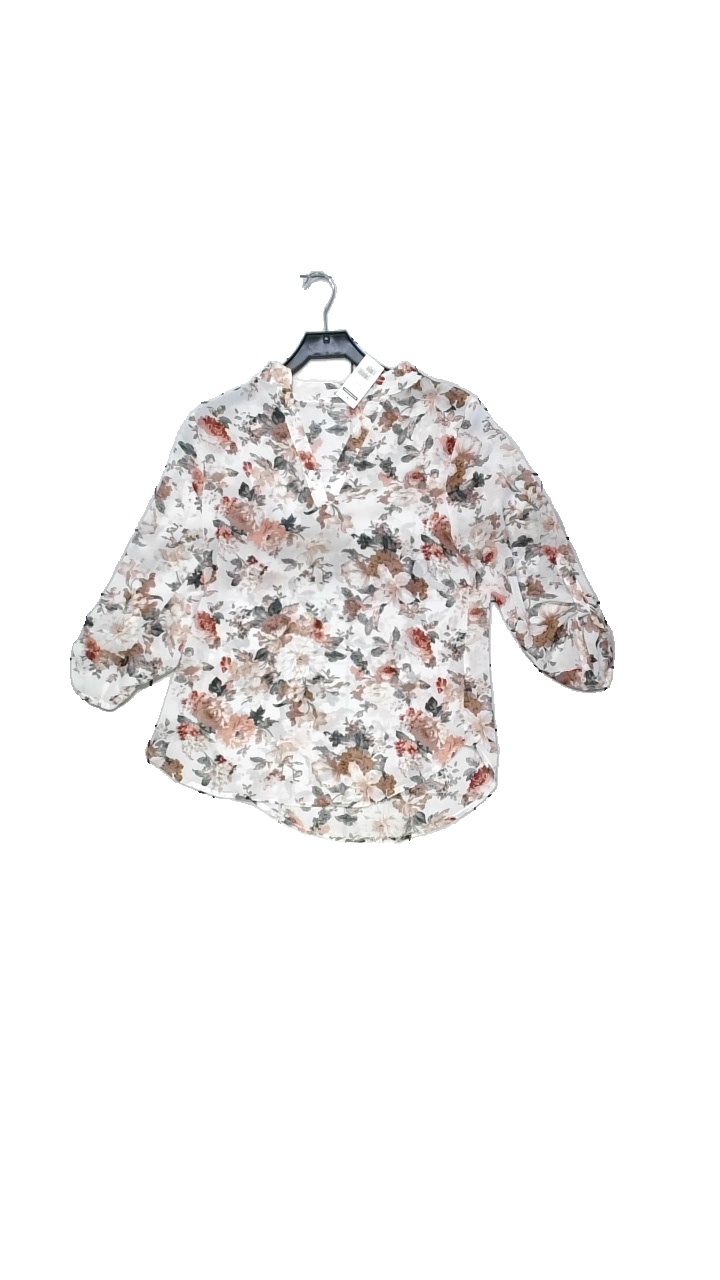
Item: Blouse (Ladies)
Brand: Myhowls
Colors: Multicolor, White, Brown, Green
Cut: Regular, Loose
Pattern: Floral print
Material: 100% polyester
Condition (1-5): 4
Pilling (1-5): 5
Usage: Reuse
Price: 50-100